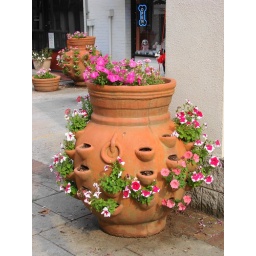
Interesting flower pot in Asheville, North Carolina, during June 2007